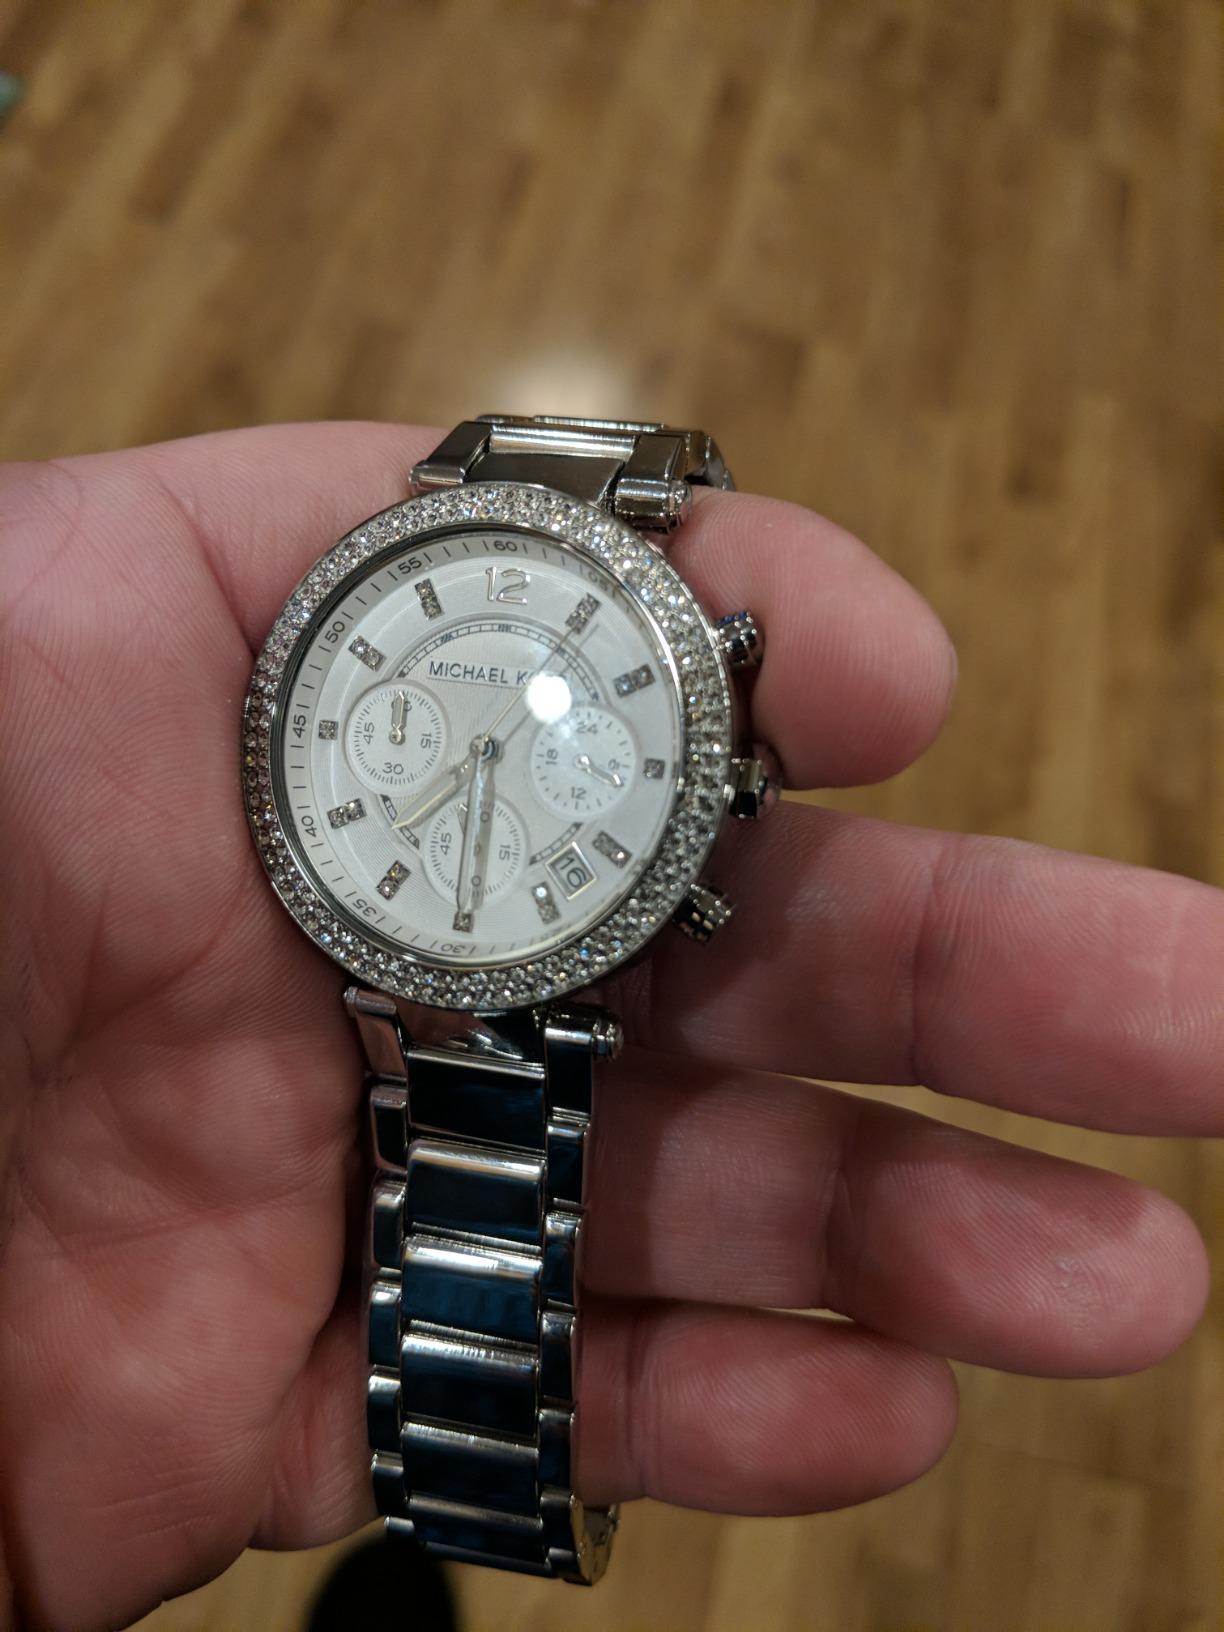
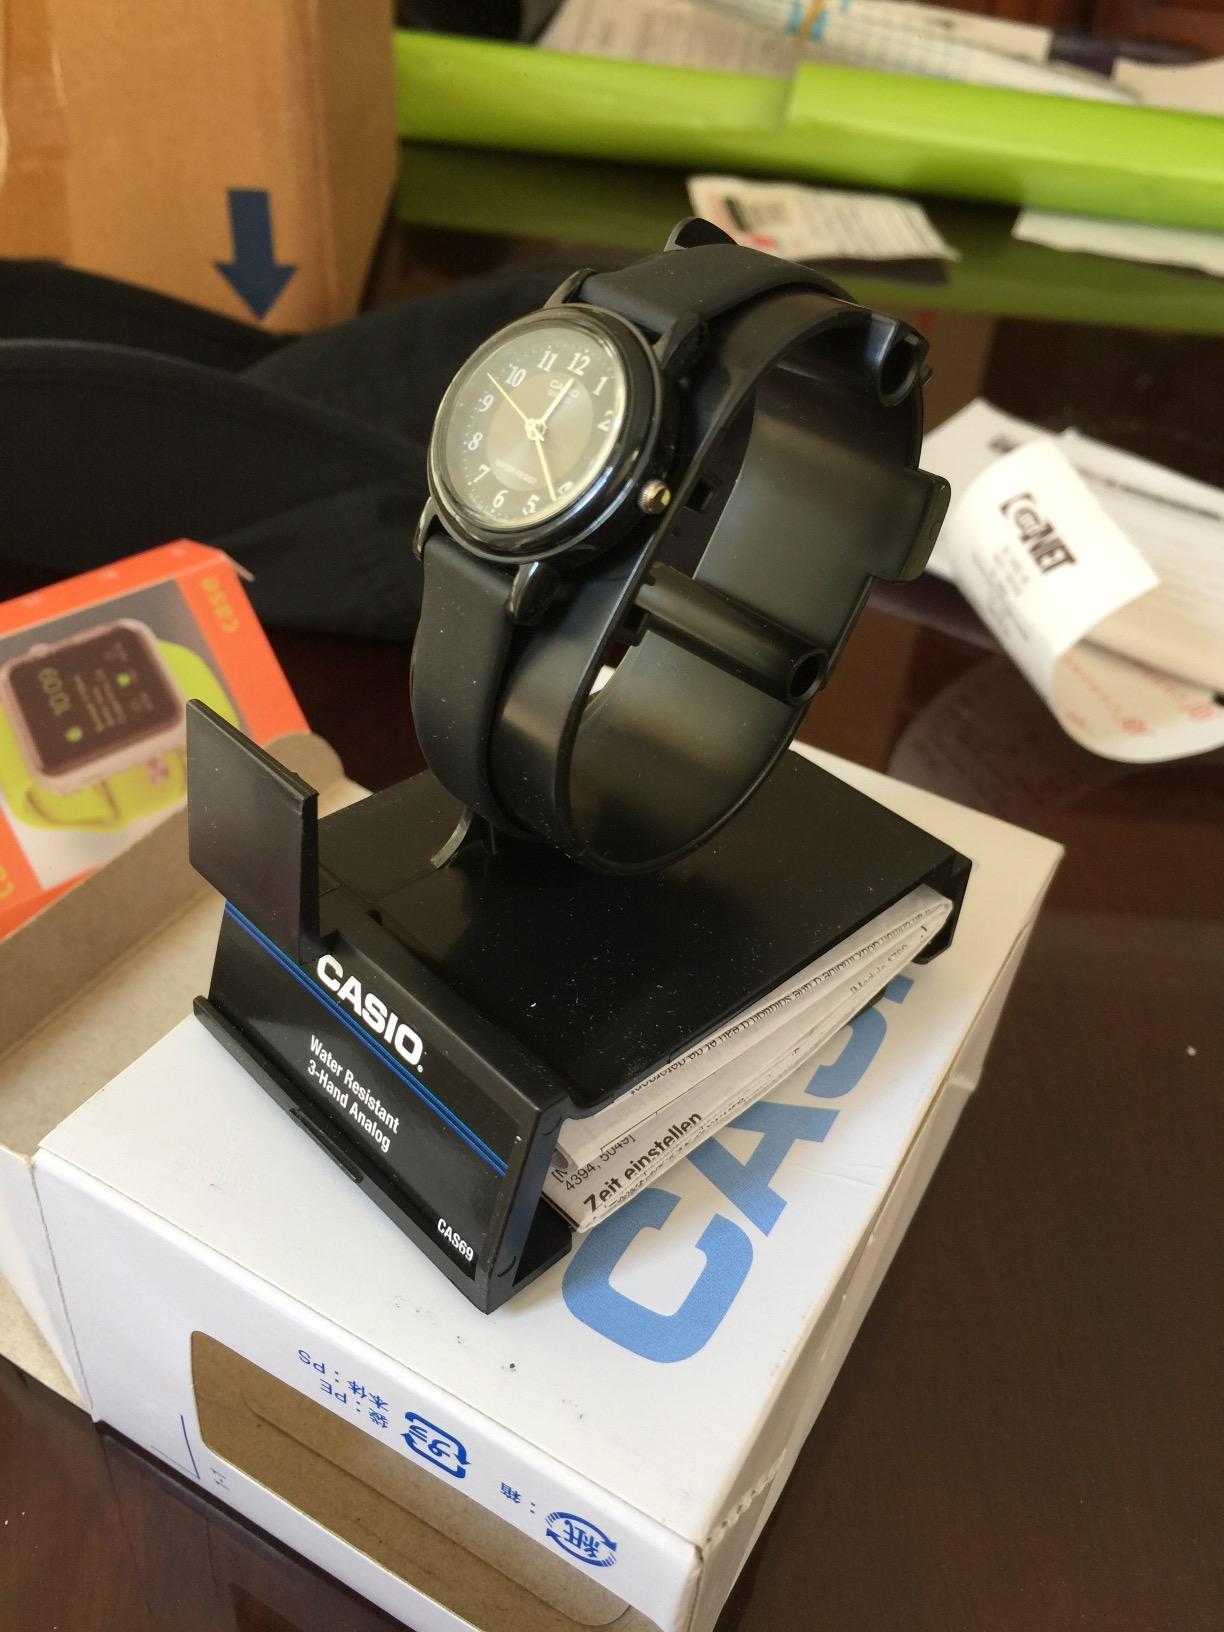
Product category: accessories_watch
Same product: no